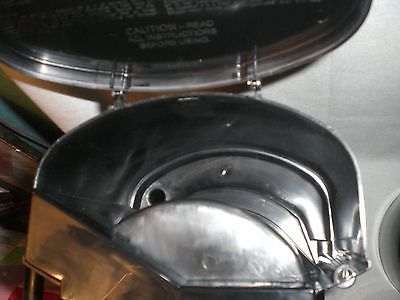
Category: coffee maker